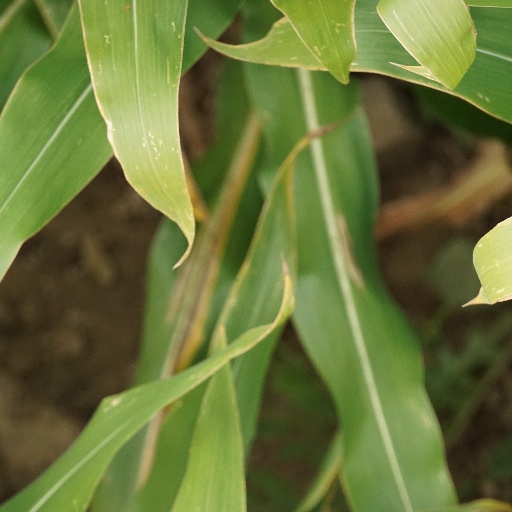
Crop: maize; corn